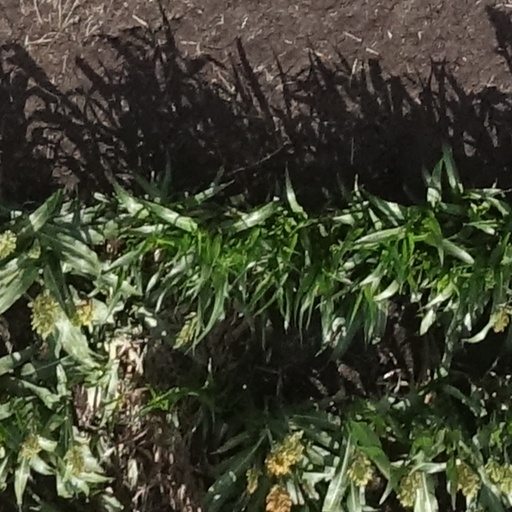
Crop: sorghum